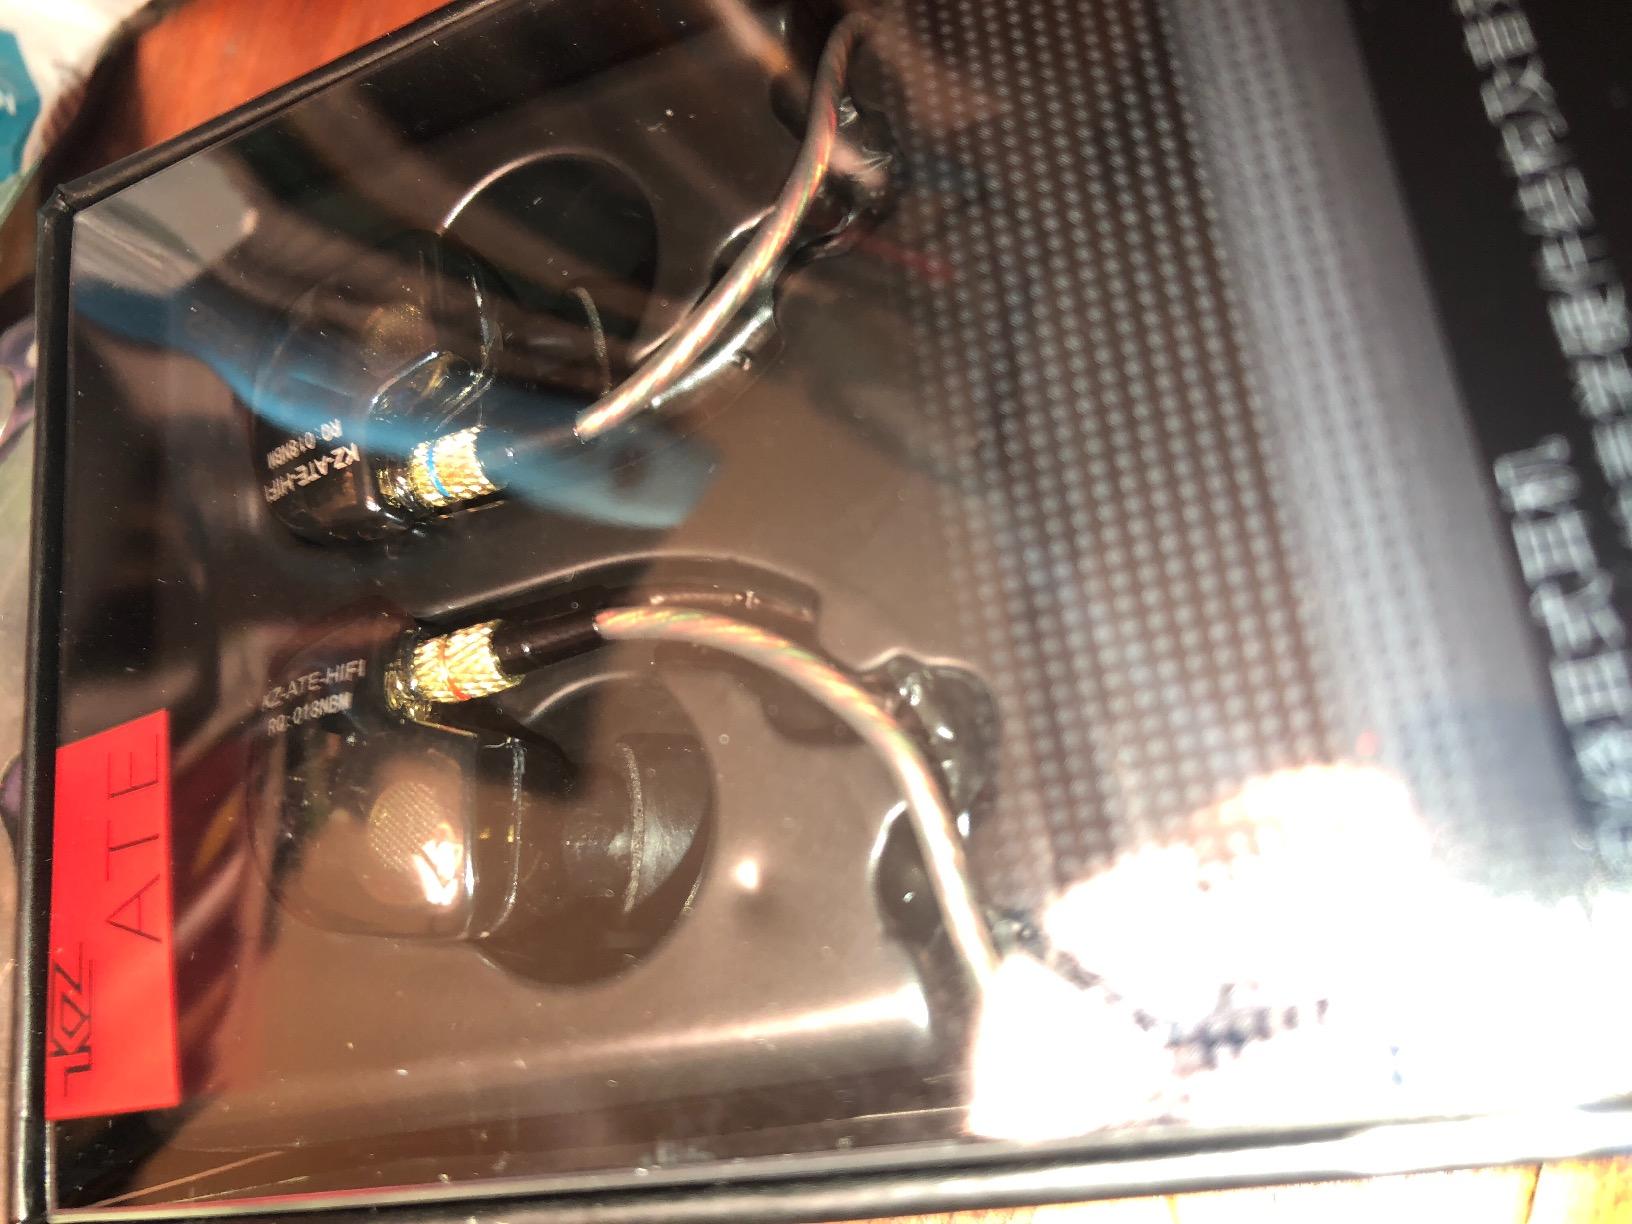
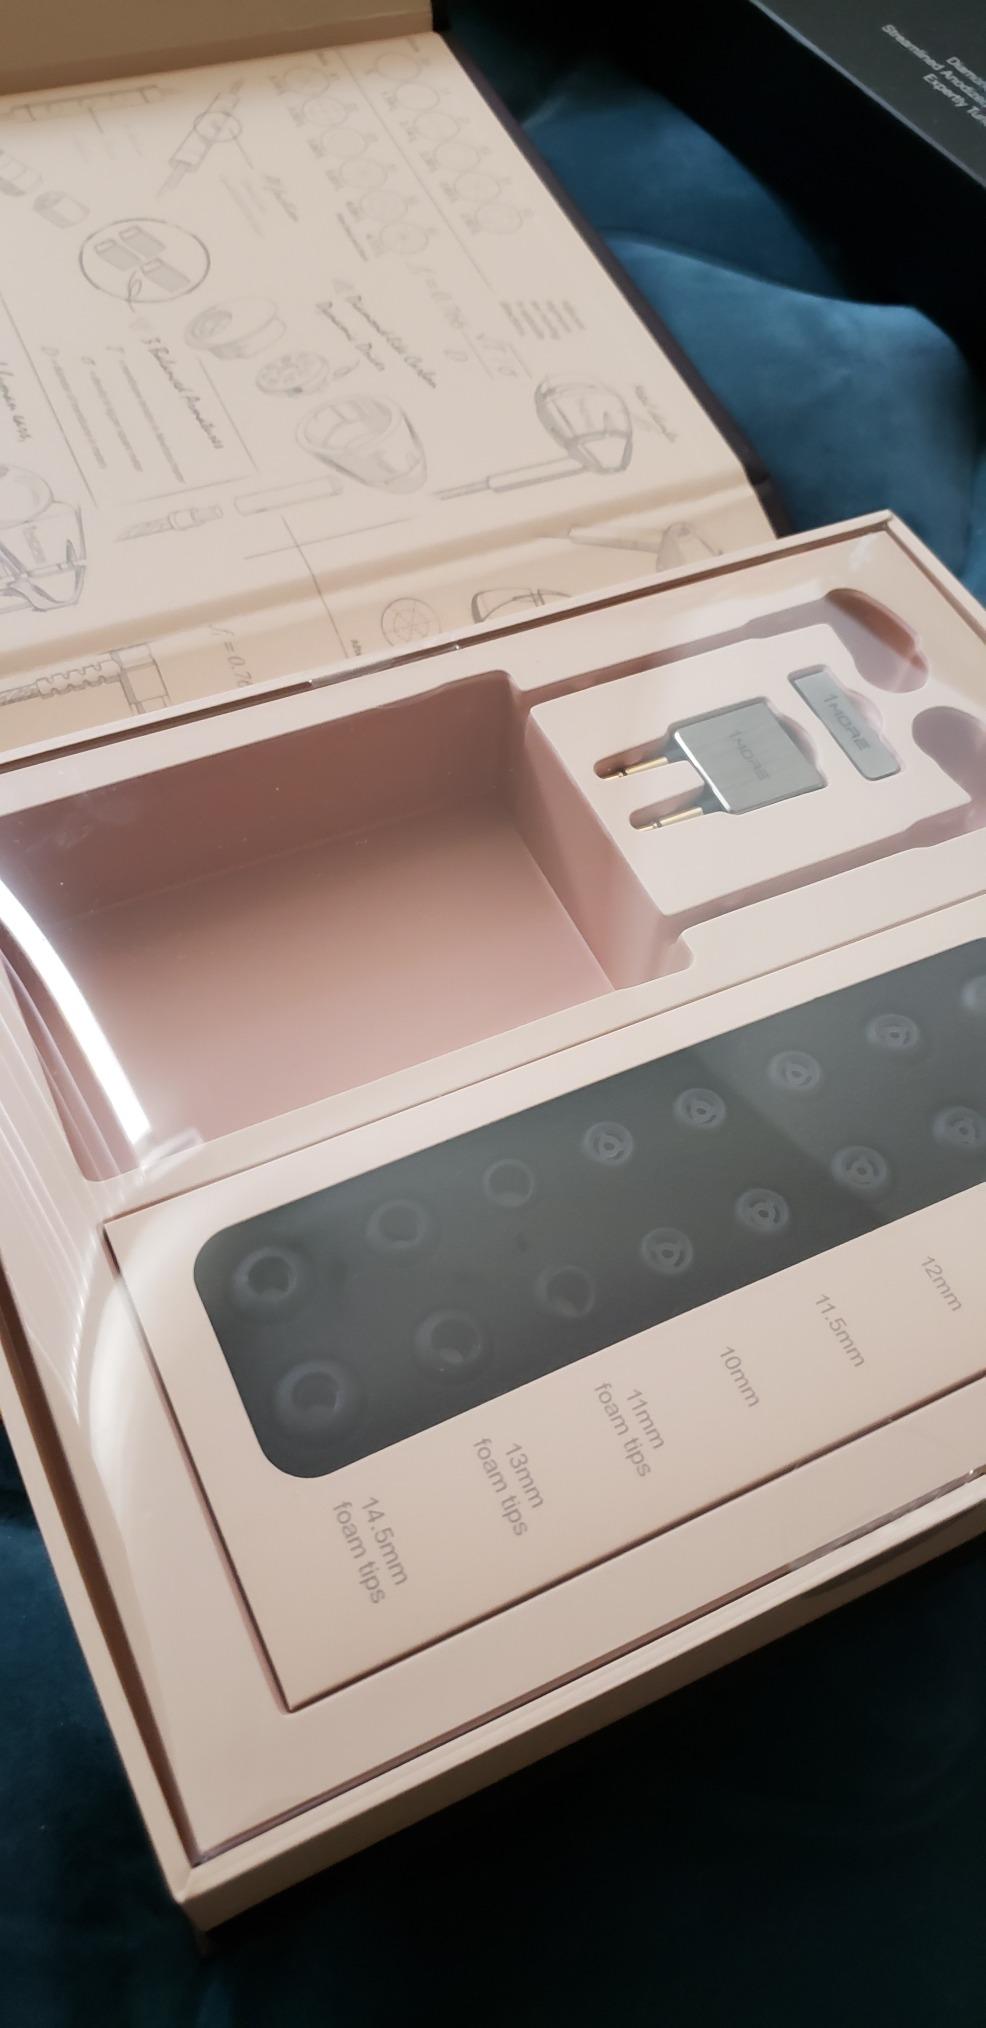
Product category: headphones
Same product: no